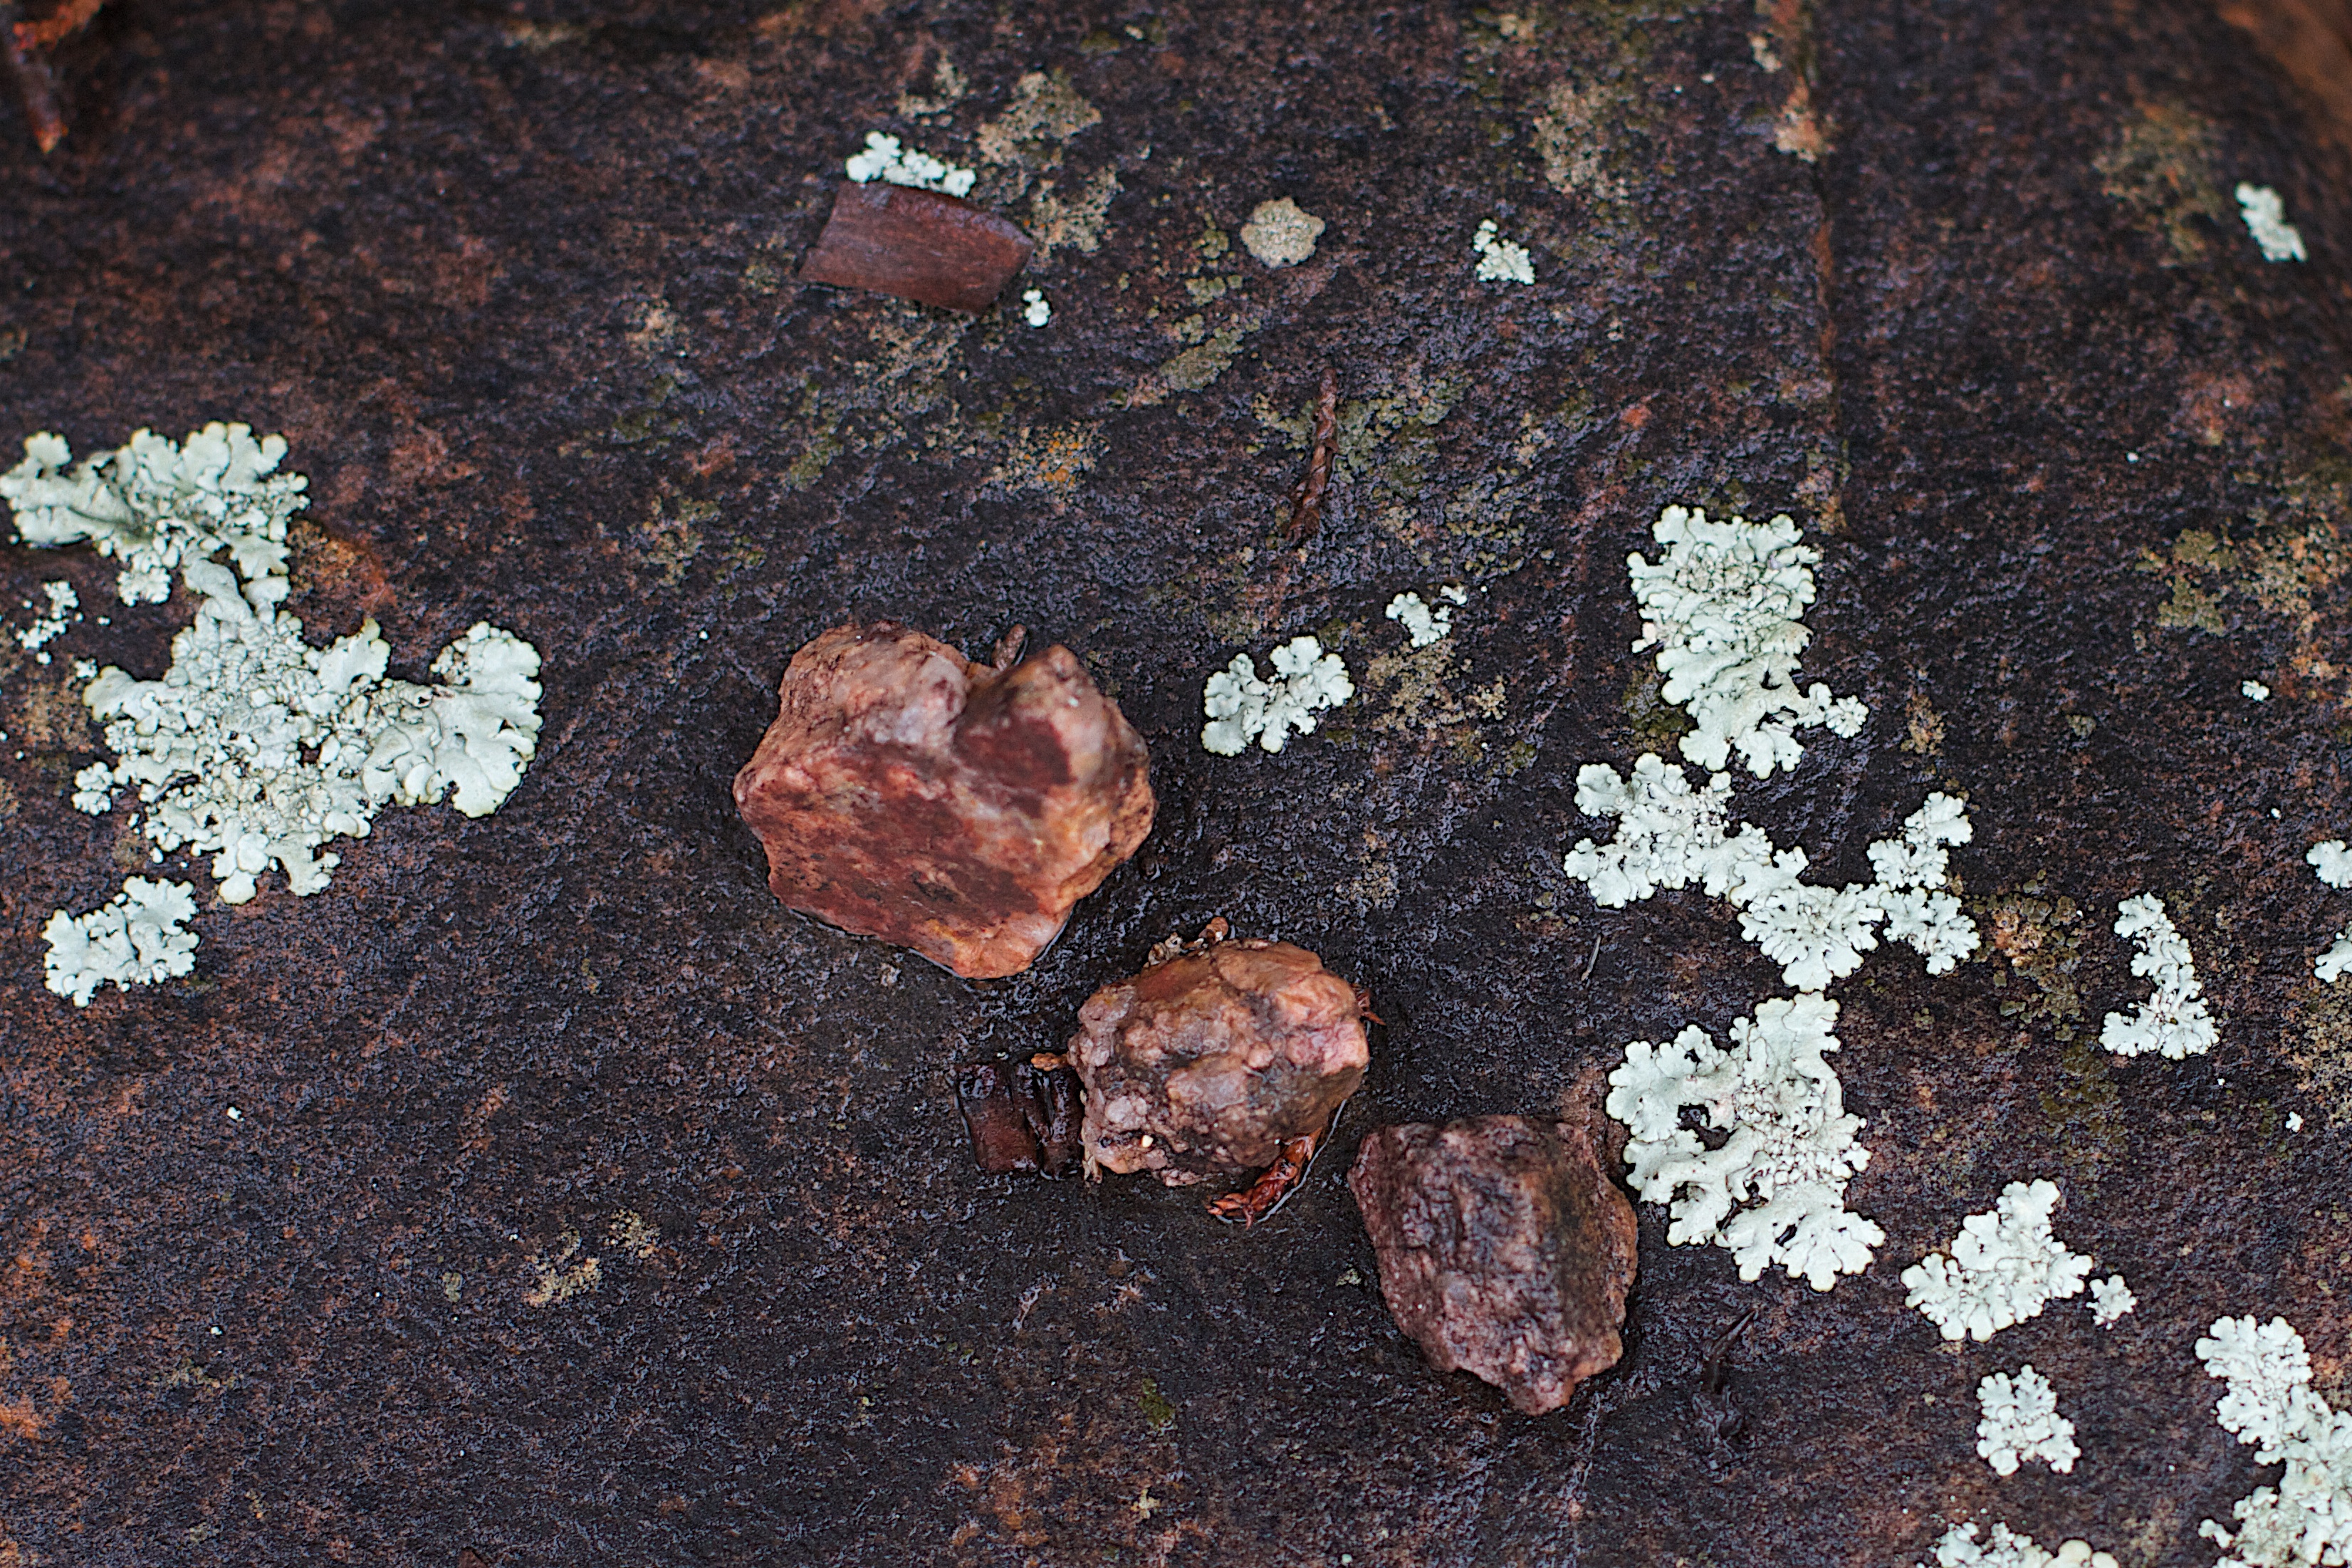
rock, leaf, flower, soil, fauna, material, geology